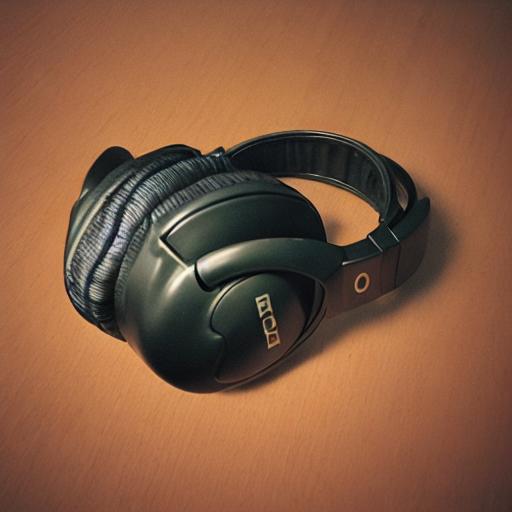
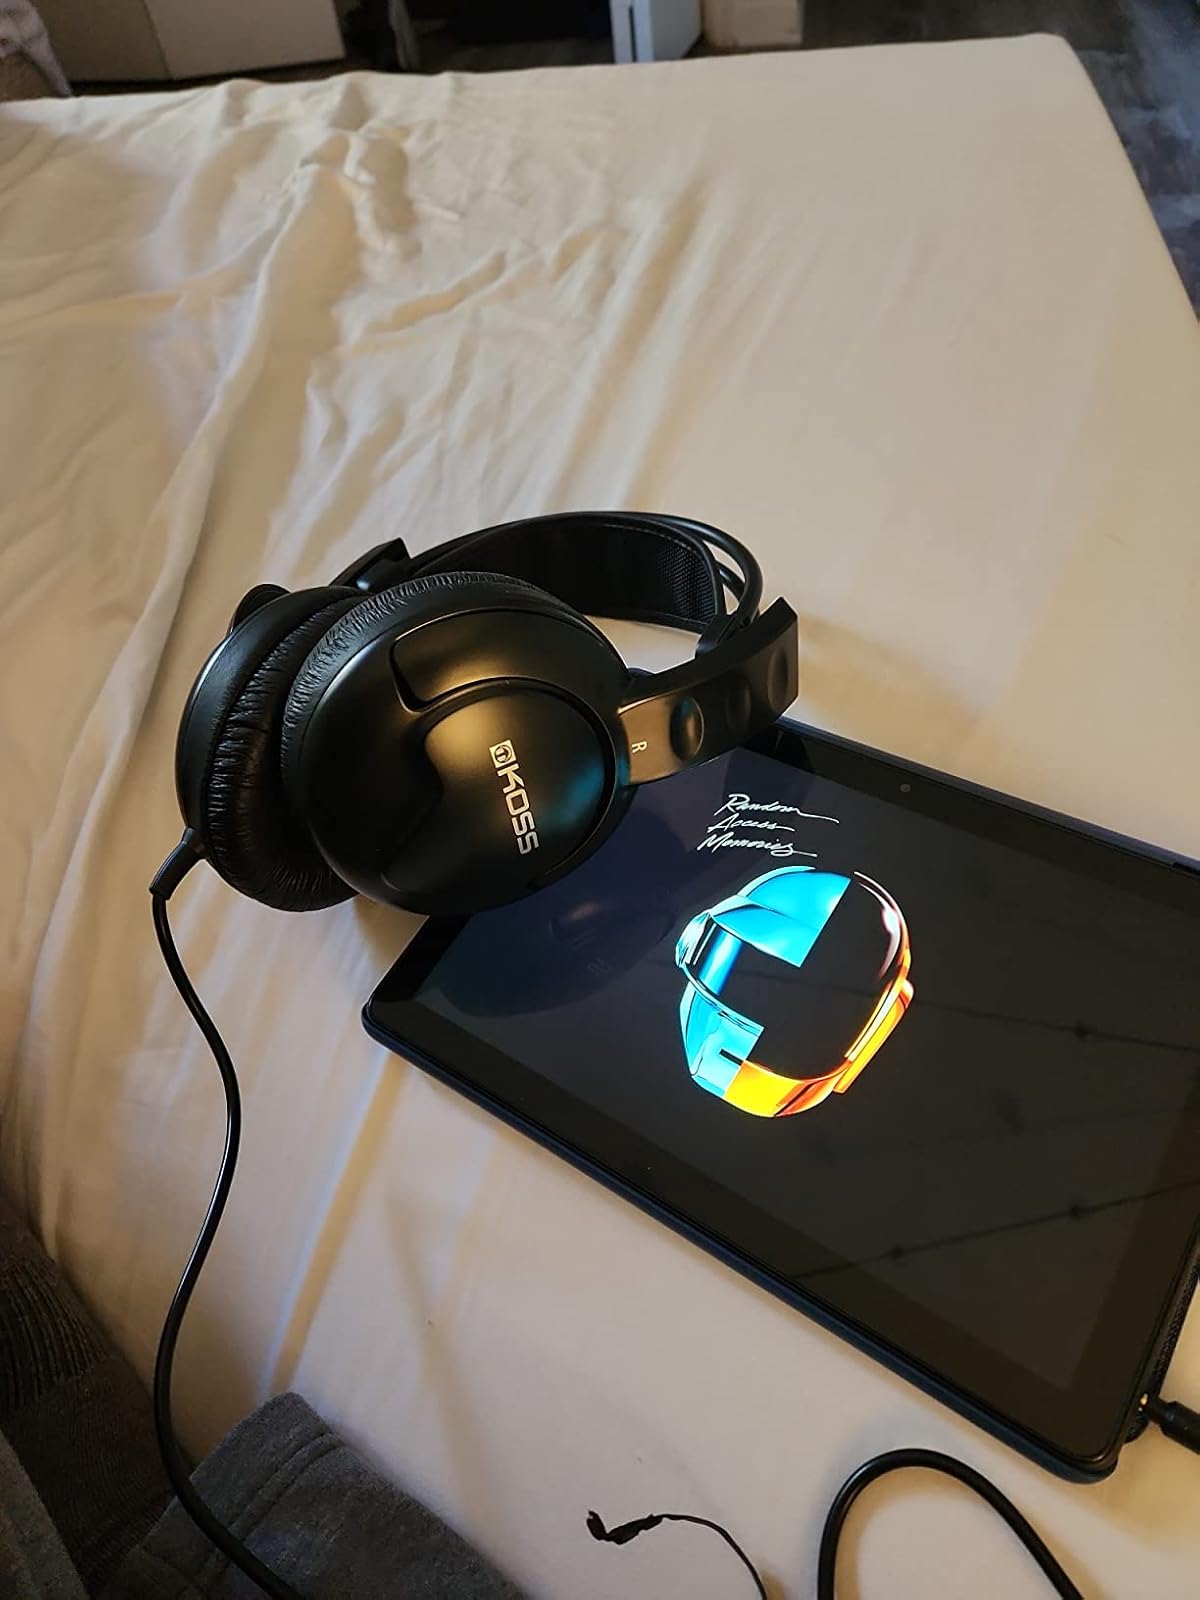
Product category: headphones
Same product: no